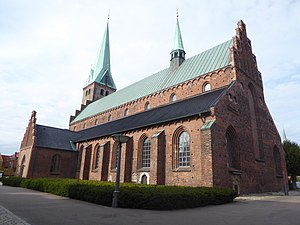
Sankt Olai Sogn (Helsingør)
Sankt Olai Kirke i Helsingør.
Sankt Olai Sogn er et sogn i Helsingør Domprovsti. Sognet ligger i Helsingør Kommune; indtil Kommunalreformen i 1970 lå det i Lynge-Kronborg Herred. I Sankt Olai Sogn ligger Helsingørs domkirke Sankt Olai Kirke.